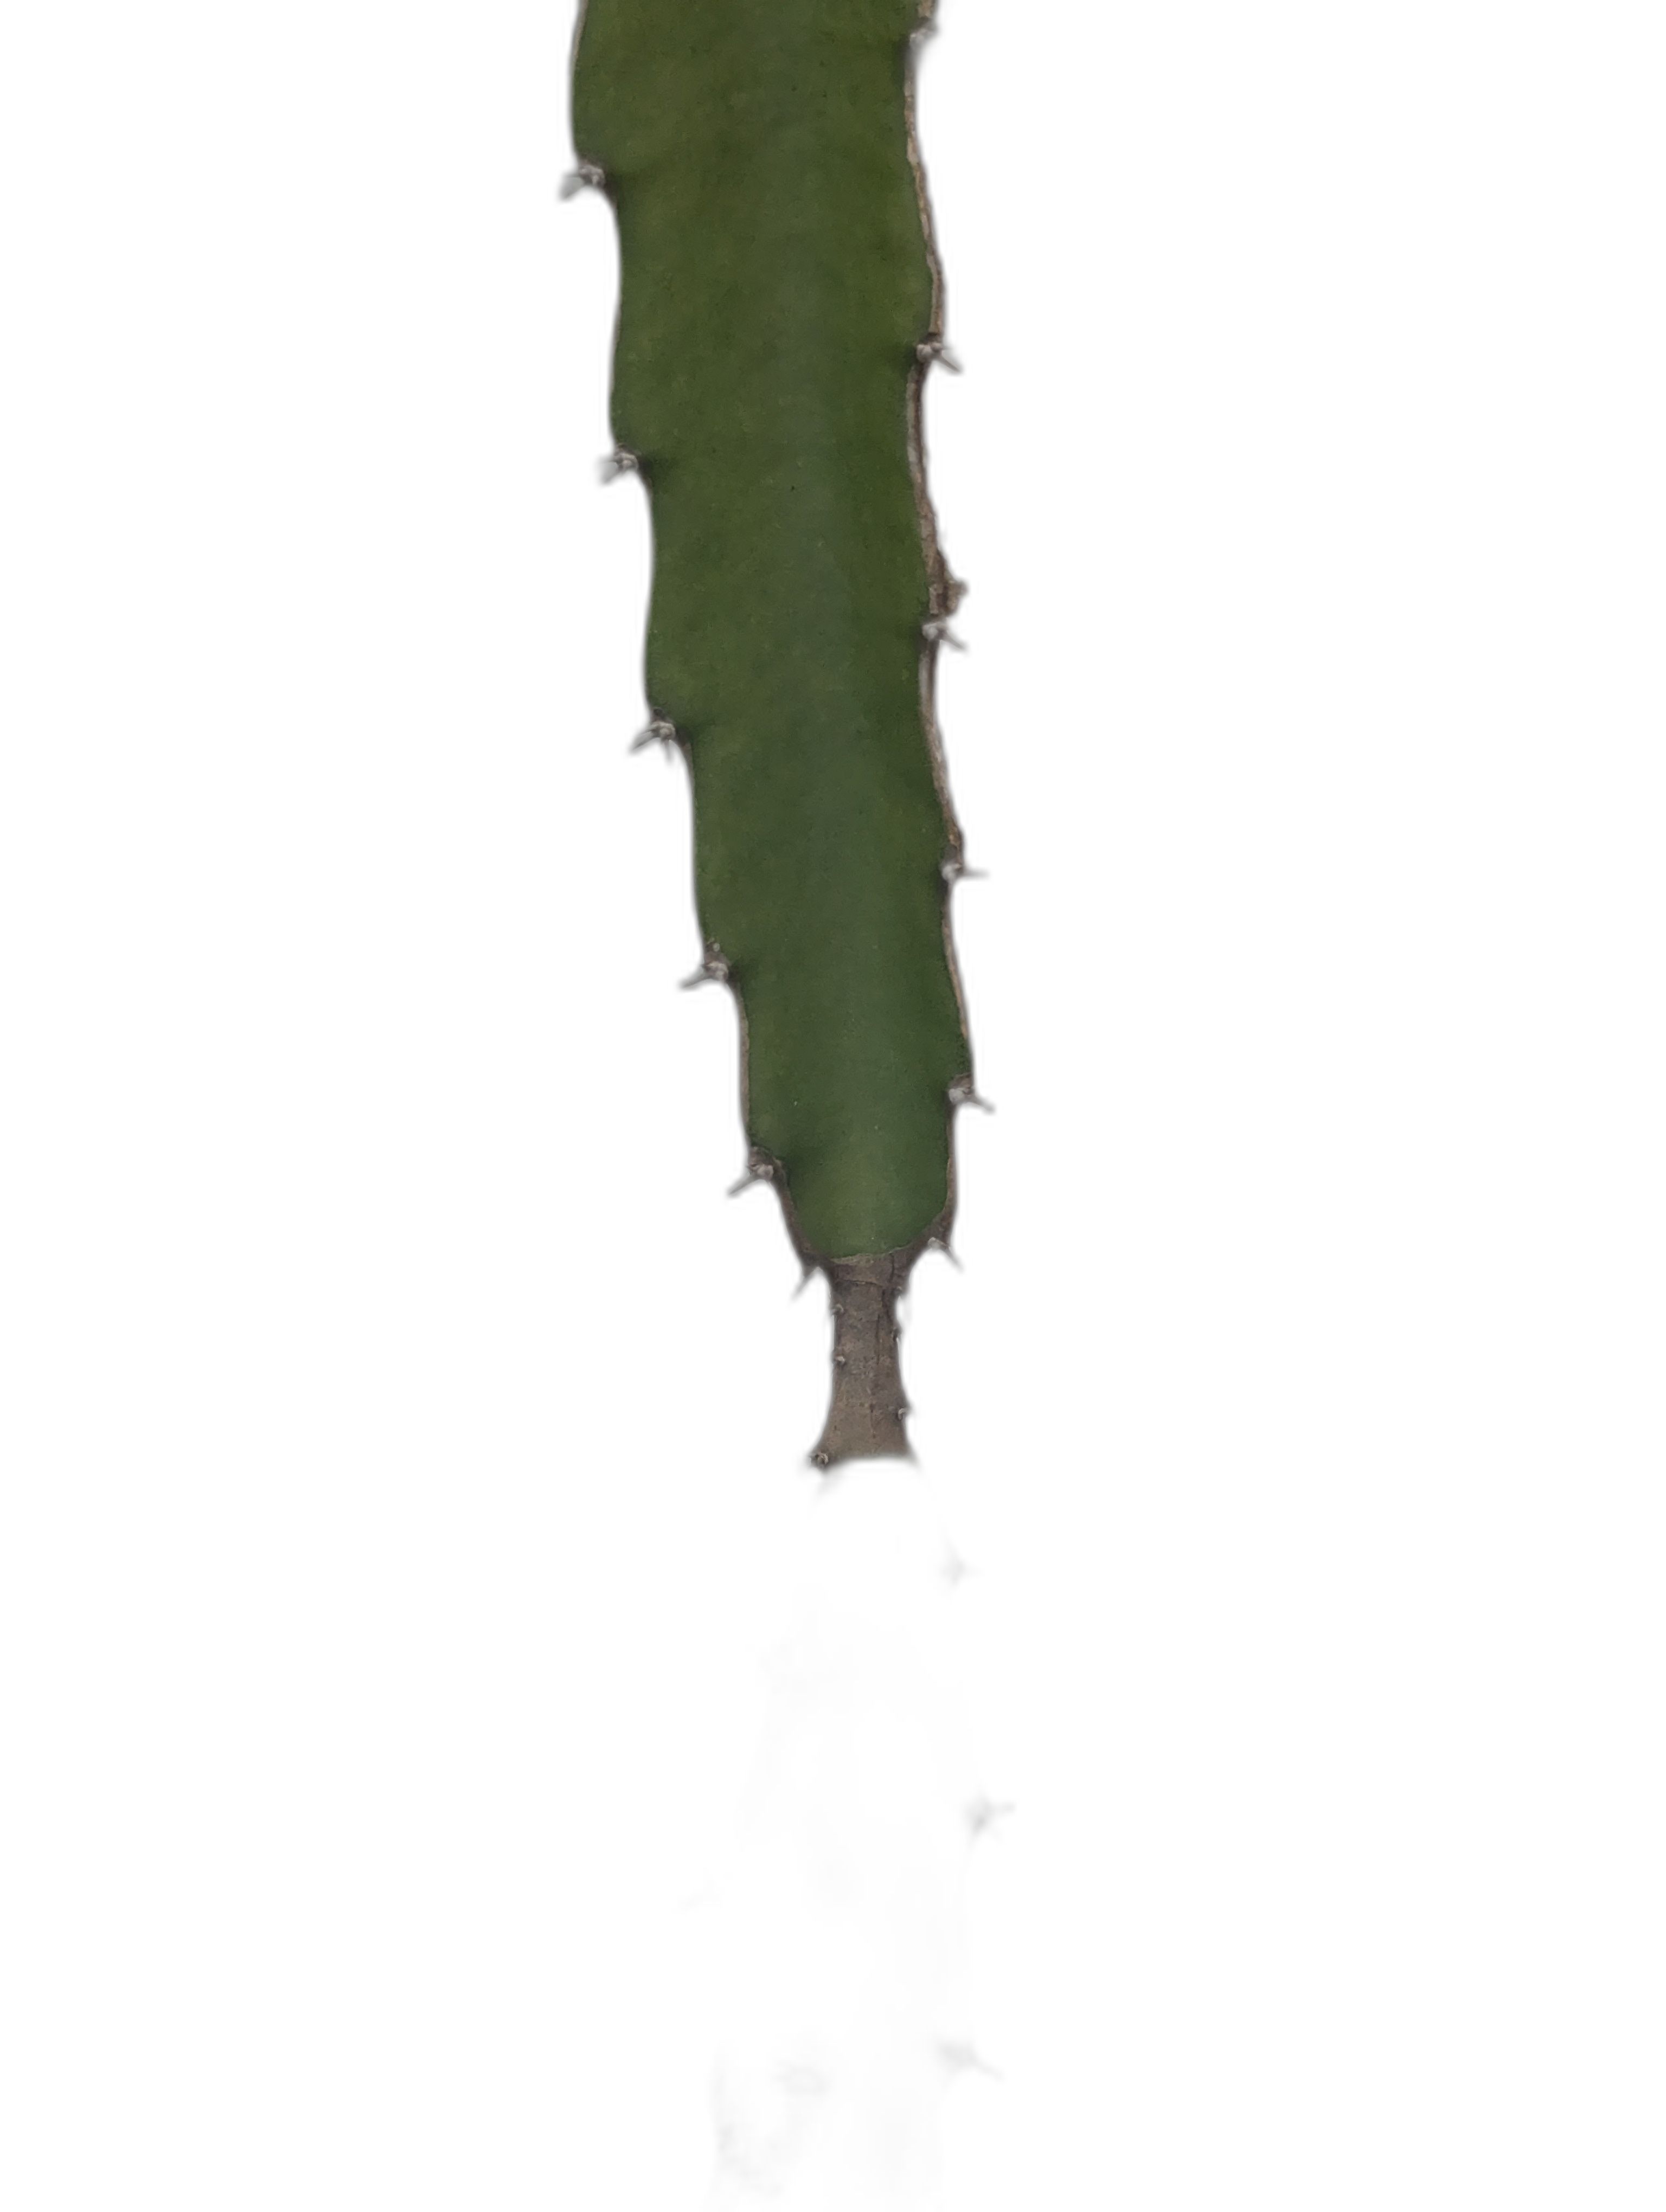
Label: Good leaf